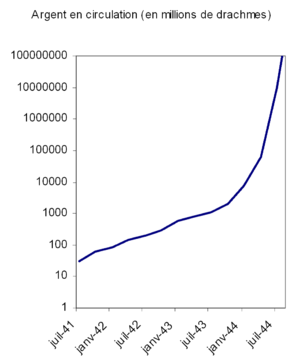
La Grèce, qui résistait victorieusement aux Italiens depuis 1940, doit capituler en avril 1941 devant l’invasion conjuguée de la Wehrmacht et des troupes mussoliniennes. Commence alors une période d’occupation de la Grèce par les forces de l’Axe : l’Allemagne nazie, Italie fasciste et Bulgarie. L’occupation prend fin en octobre 1944 avec le retrait des troupes allemandes de la partie continentale du pays. Cependant, dans quelques îles, comme en Crète, les garnisons allemandes restent présentes jusqu'en mai-juin 1945.